Yuval Wagner

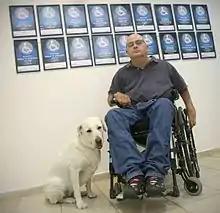
Wagner in 2009

Yuval Wagner (Hebrew: יובל וגנר) is an Israeli Air Force combat pilot who was injured in a helicopter crash in 1987. It left him paralysed and he was reliant on a wheelchair. He realised the lack of accessibility in Israel for people with disabilities, and started Access Israel, a non-profit organization, in 1999. It works for accessibility to people with disabilities.